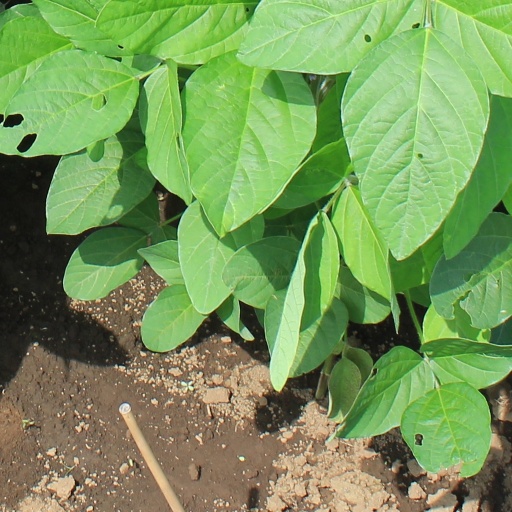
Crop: soybean